Angelspit

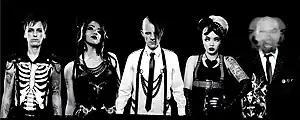
The band in 2011

Angelspit is an Australian electronic music band originally from Sydney and currently based in Chicago. The band was formed in 2004 by vocalists/synthesists Destroyx (Amelia Tan) and ZooG (Karl Learmont). The band's music combines stylistic elements of horror, punk, pop and electronic music. Their work contains imagery revolving around medical experiments and grotesque societies. Angelspit has toured with Angel Theory, Ayria, Ikon, KMFDM, Tankt and The Crüxshadows, and have also shared the stage with bands such as The Sisters of Mercy, Nitzer Ebb, Skinny Puppy and Front Line Assembly. They performed with Lords of Acid during a 22-date U.S. tour in March 2011 and toured the United States with Blood on the Dance Floor in October 2011.